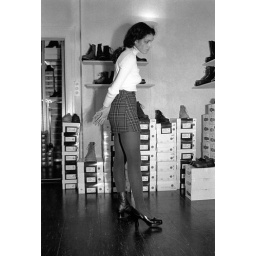
girl in the shoe store